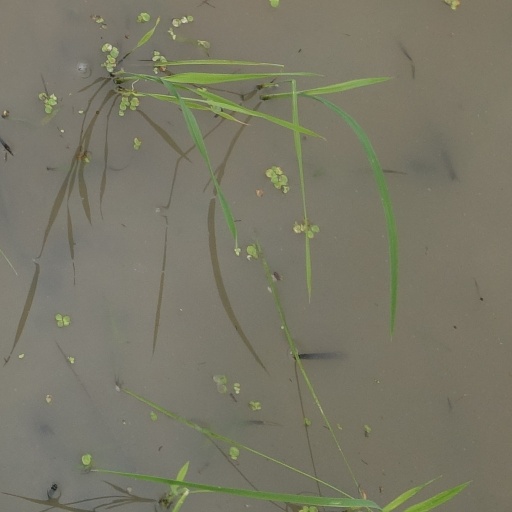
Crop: rice